Sky position (RA, Dec in degrees): 20.443, -3.662
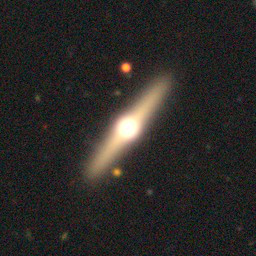
Galaxy morphology: Edge-on Galaxies with Bulge